Chris Wakeland

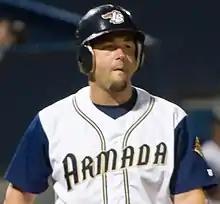
Wakeland with the Long Beach Armada in 2007

Christopher Robert Wakeland (born June 15, 1975) is a former professional baseball player who played Major League Baseball, appearing in ten games for the Detroit Tigers in .